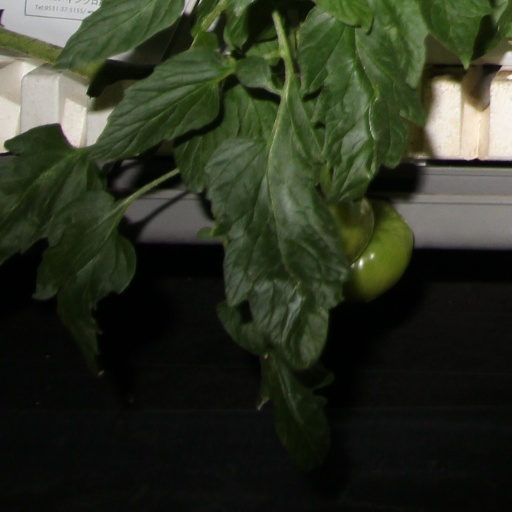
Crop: tomato